Furai
Also known as:
ja - Japanese: フライ
Category: seafood, vegetable (fried food)
Cuisine: Japanese
Associated cuisines: Japanese
Area: Japan
Countries: Japan
Region: Eastern Asia

This is a deep fried and breaded seafood or vegetables. It is usually served with shredded cabbage and/or shredded lettuce, sauce, and lemon.

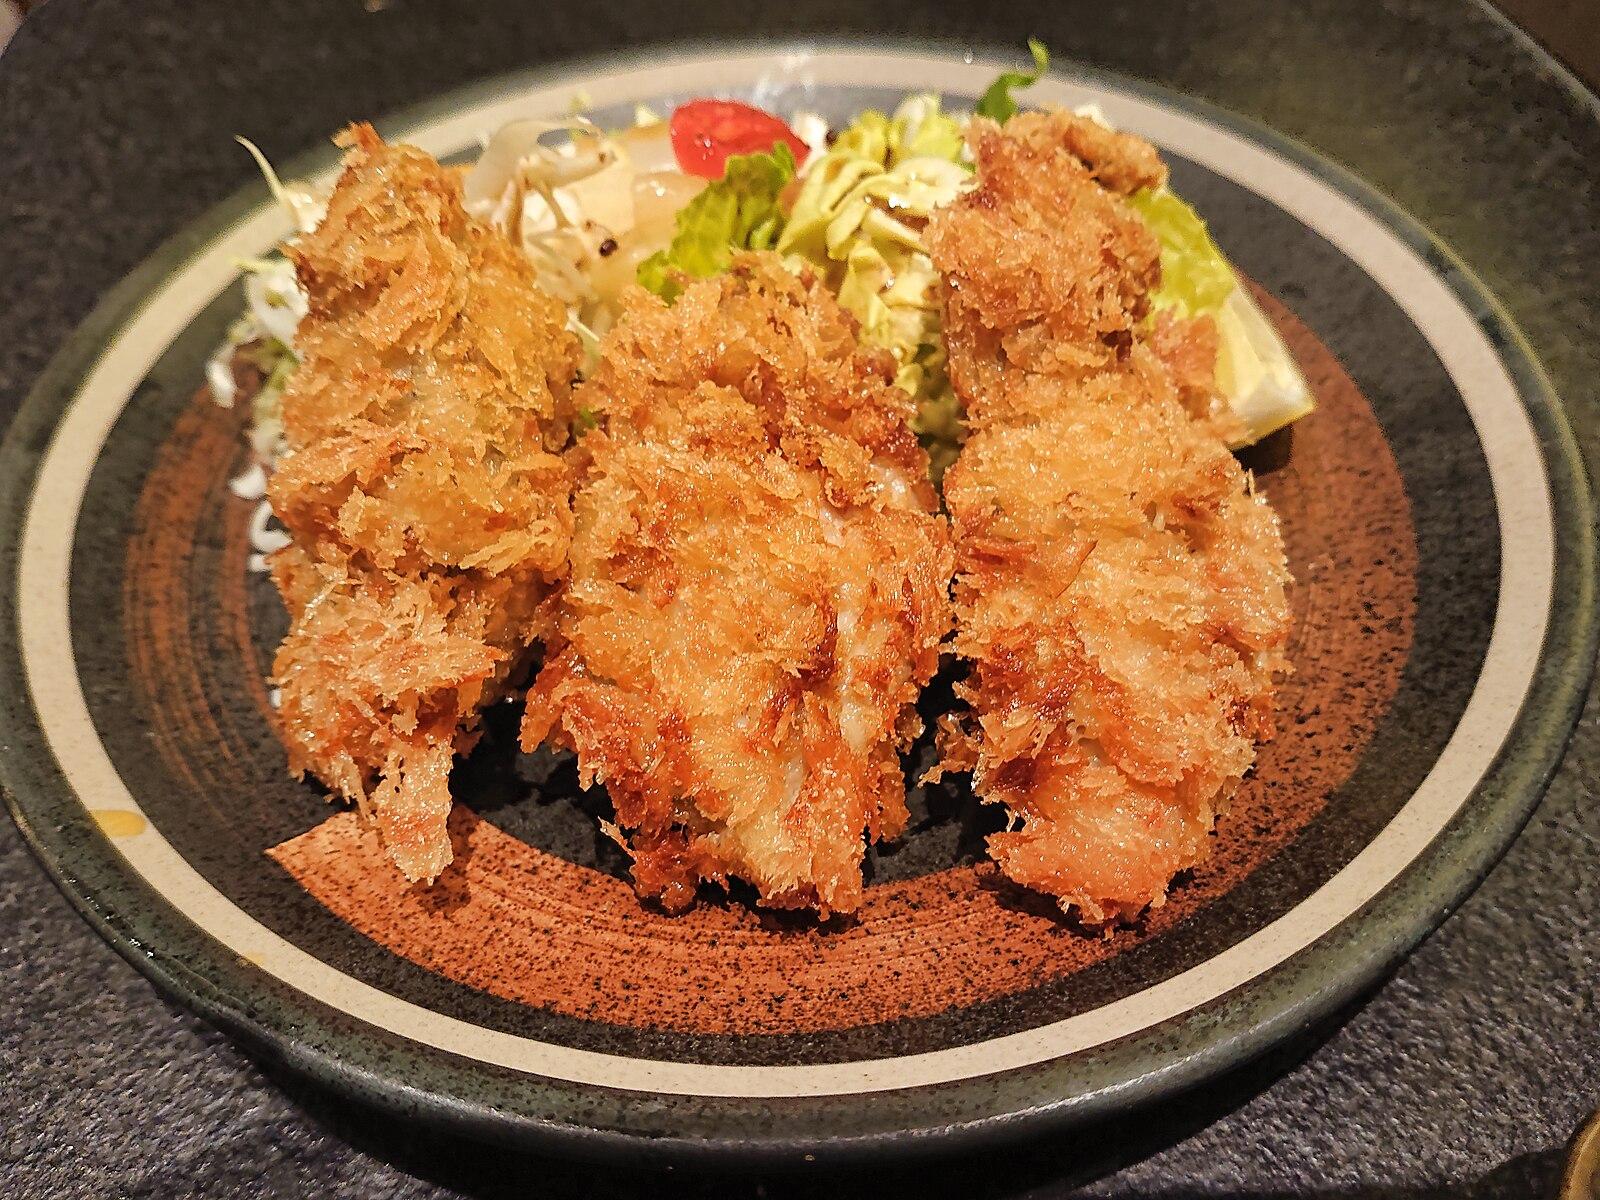